Uzoamaka Aniunoh

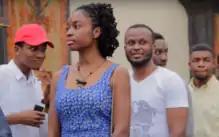
Aniunoh is in the queue to audition to play Cynthia in "MTV Shuga"

After her move to England in 2015, she returned to Nigeria in 2017 and attended the open auditions for the popular series "MTV Shuga", winning the role of Cynthia. She starred in the series from 2018 to 2019.